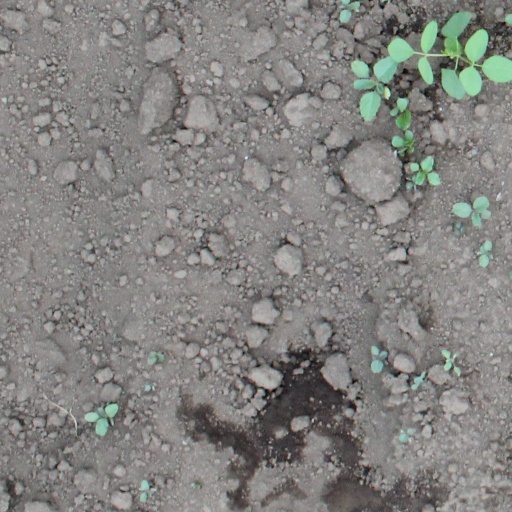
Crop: soybean